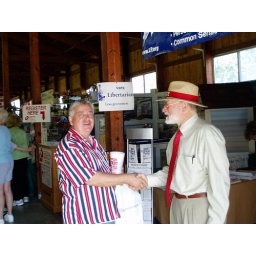
Bill and Supporter in striped shirt at Delaware Cty Fair